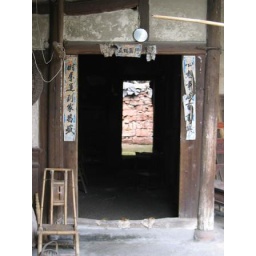
The mirror above the door is to keep out ghosts